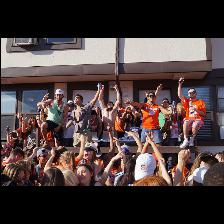
Label: Human